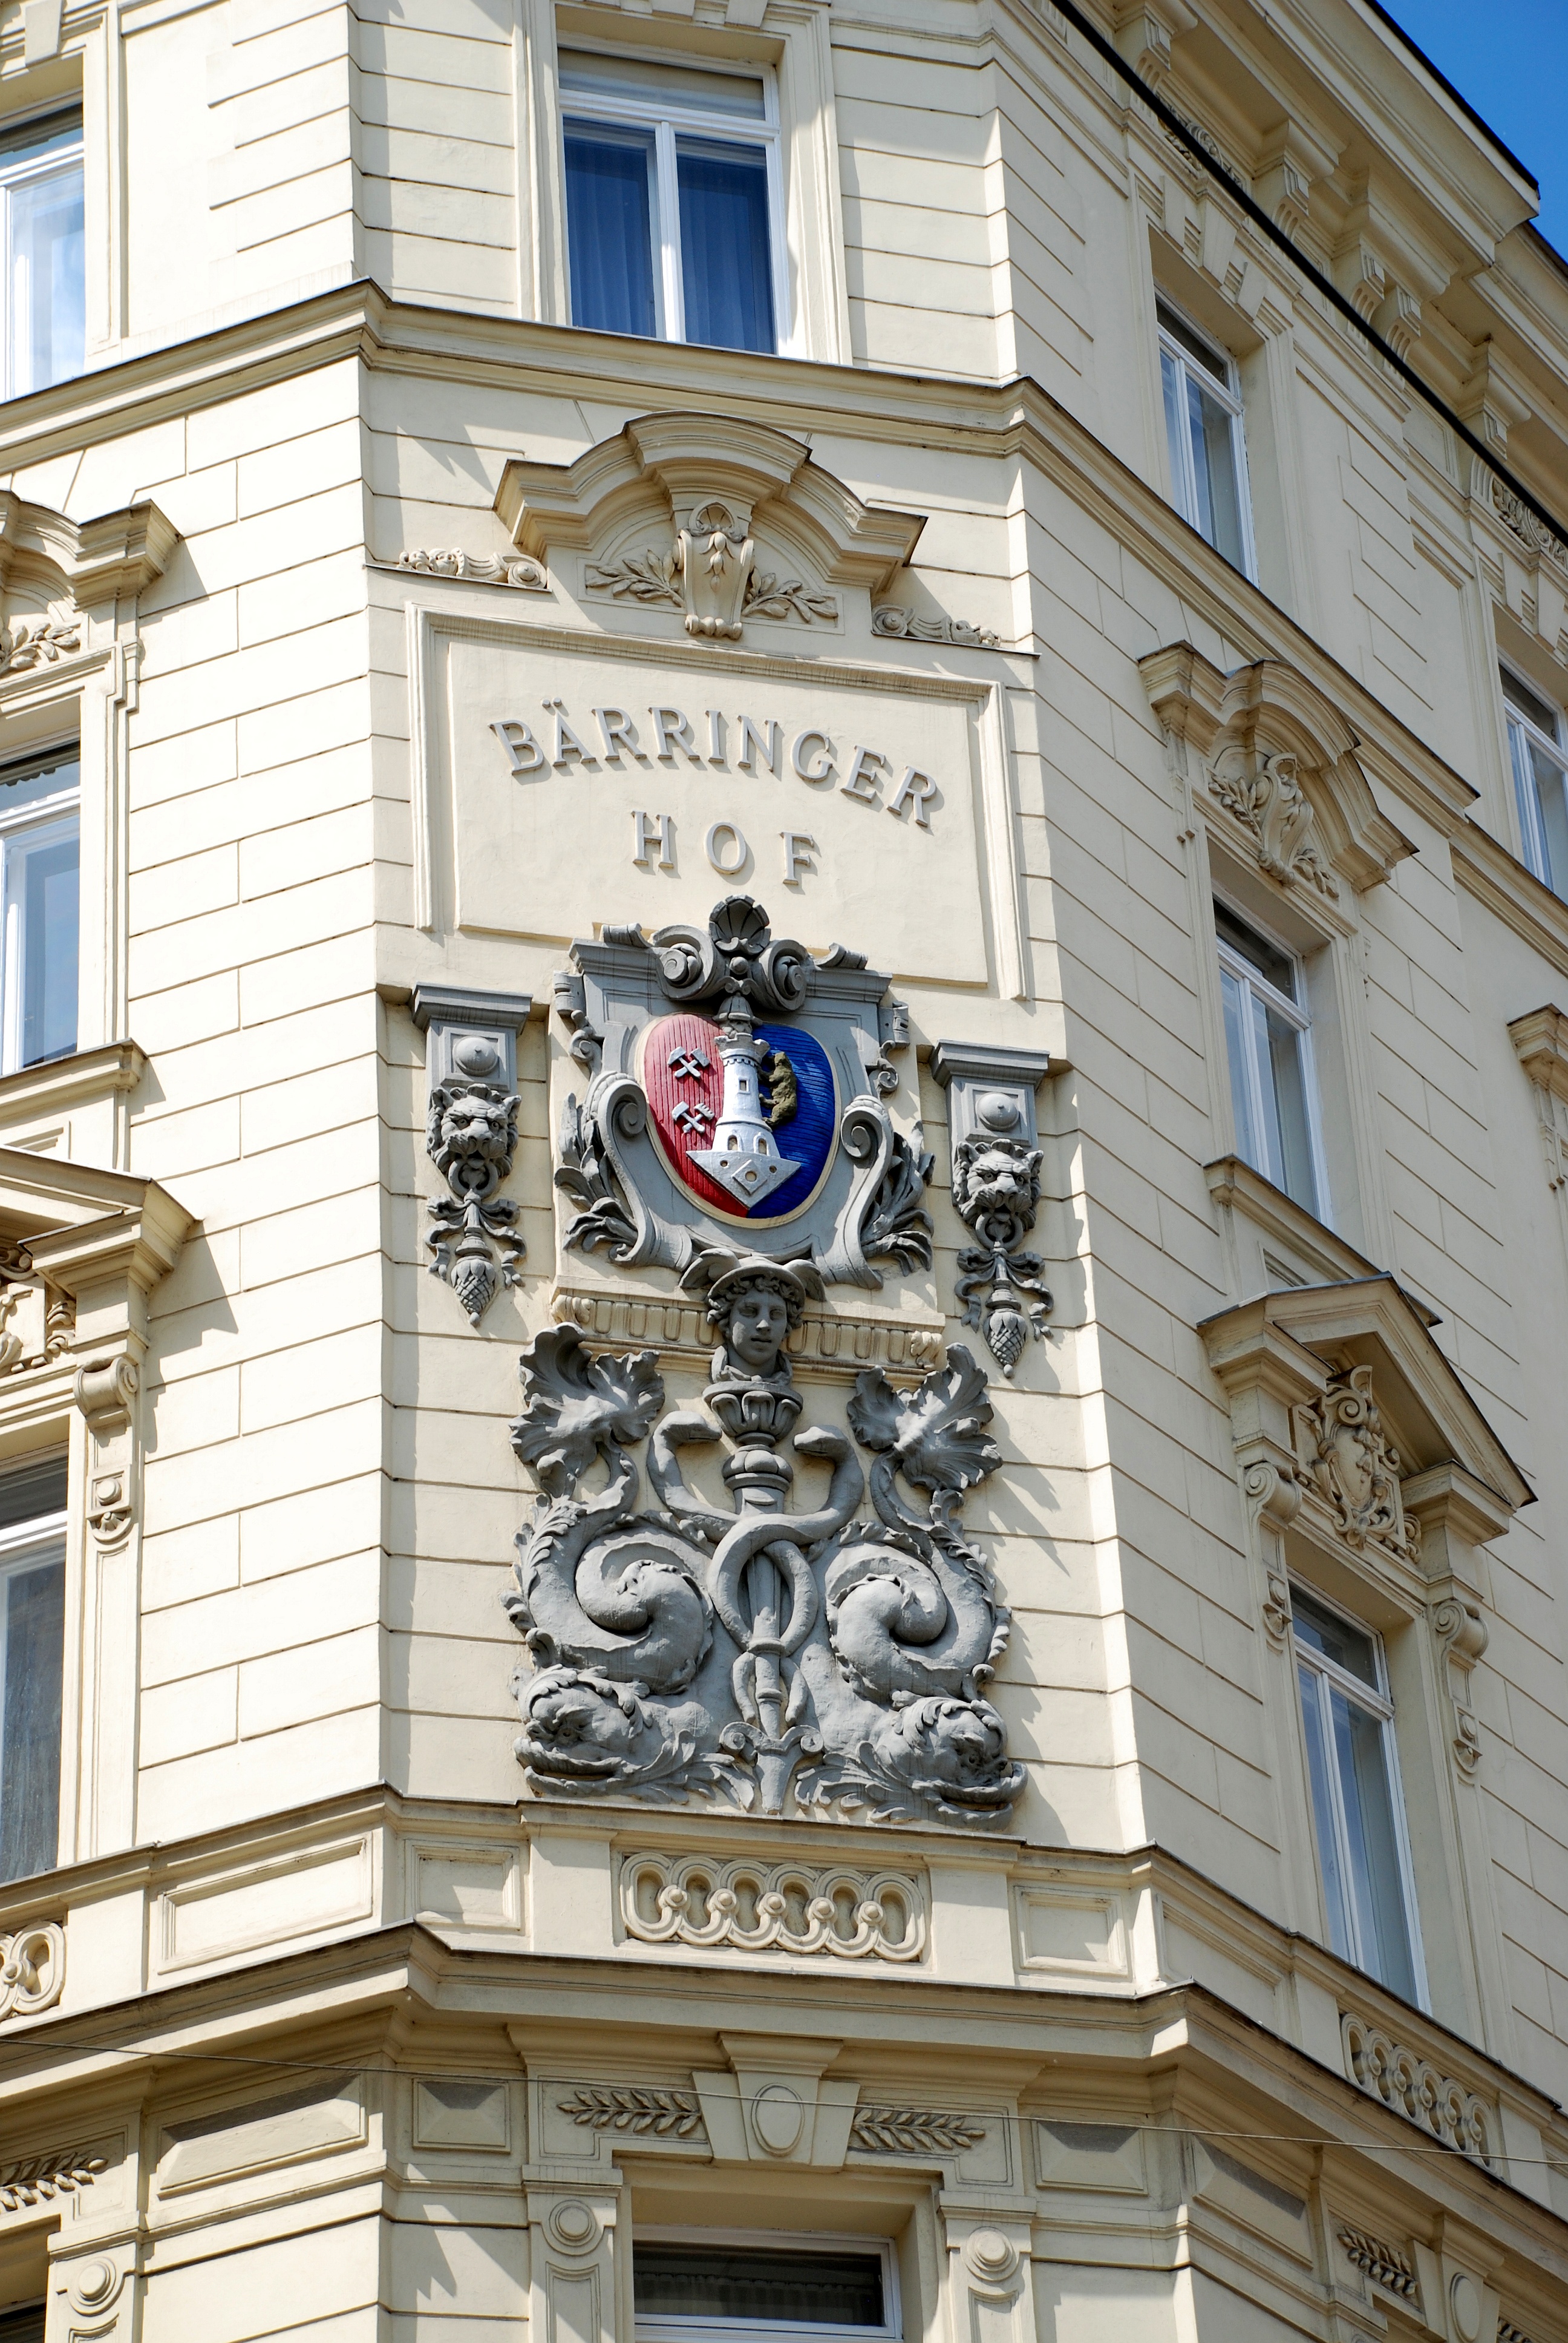
architecture, building, city, monument, downtown, europe, statue, landmark, facade, nikon, austria, art, vienna, nikkor, d80, wien, 18135mmf3556g, 18135mm, nikond80, osterreich, barringerhof, urban area